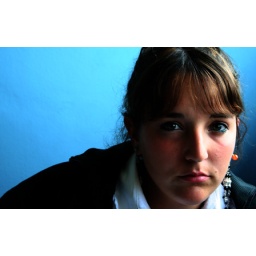
she's got a blue wall in her eyes.